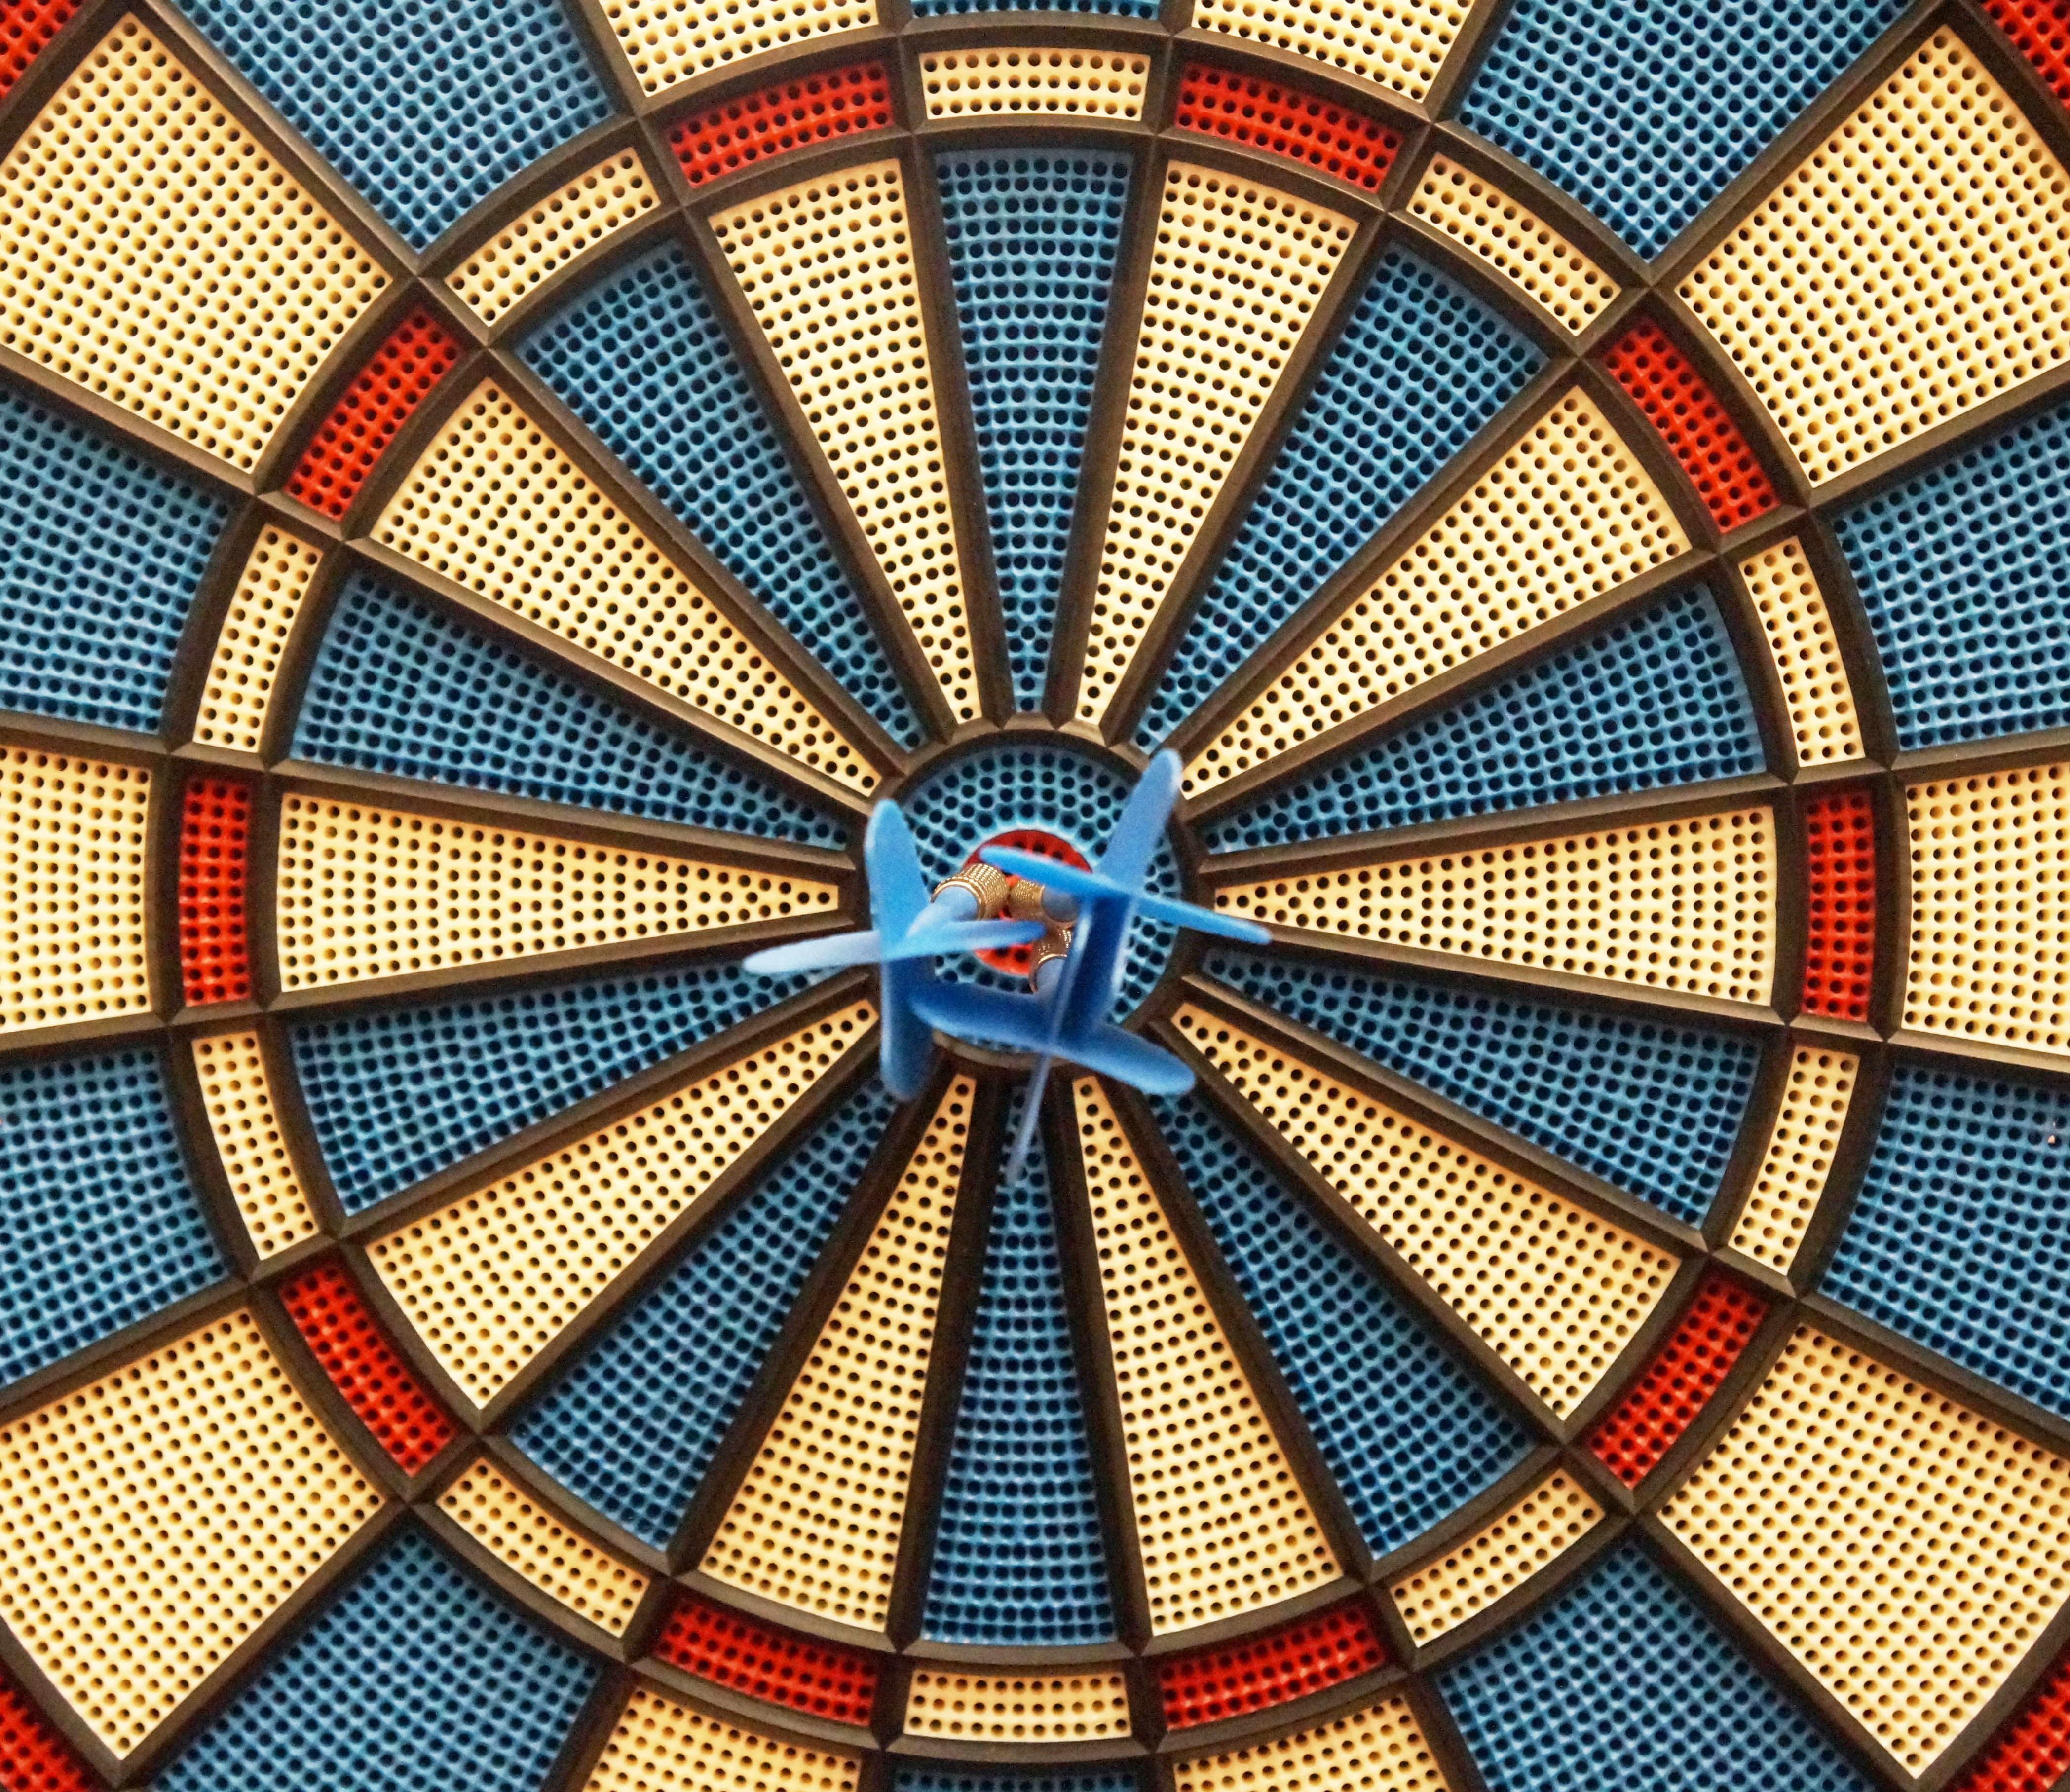
window, glass, recreation, pattern, line, color, circle, art, design, symmetry, center, games, shape, target, darts, objective, result, indoor games and sports